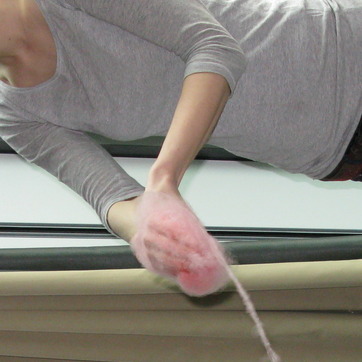
Material: skin